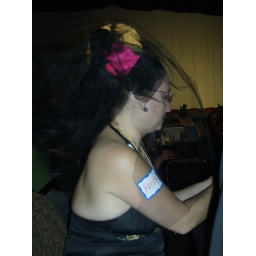
This lovely lady was sitting at a table near mine.